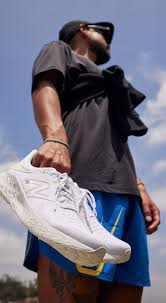
Label: Sneaker